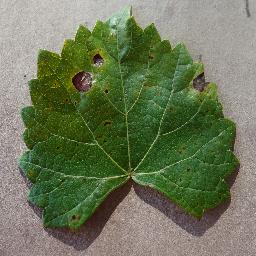
Label: Grape___Black_rot